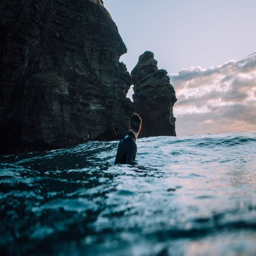
a surfer patiently waiting for the next wave to come in